German commerce raiders in World War I

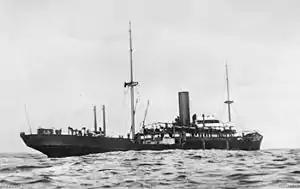
SMS "Wolf"

Following the collapse of the first phases of Germany's commerce war, the Imperial German Navy turned to the U-boat Arm as an alternative. Despite some successes, the inadequacies of the U-boat as a commerce raider quickly became apparent. Lacking the cruiser's speed and gun armament to overawe its victims, the U-boats were increasingly faced with ships that would resist capture by running or as more and more became defensively armed, by fighting back. Rather than accept defeat, in February 1915 the IGN opted for a policy of unrestricted submarine warfare, a policy which inevitably led to the deaths of civilians, neutrals and other non-combatants and created considerable political difficulties. Another approach proposed was the outfitting of ordinary freighters as commerce raiders and initially minelayers. In contrast to the first auxiliaries these ships would be chosen for their endurance and range, relying on disguise rather than speed to escape destruction.